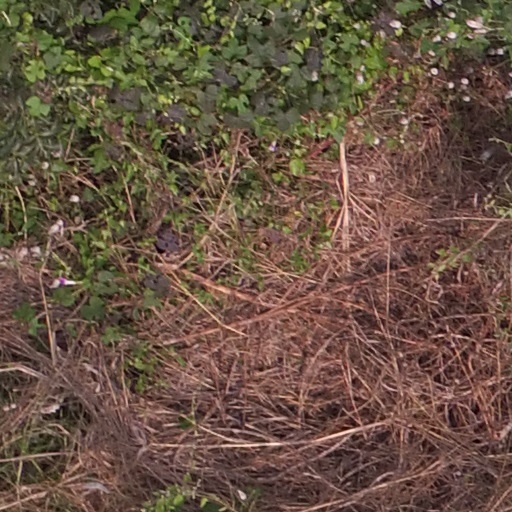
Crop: maize; corn